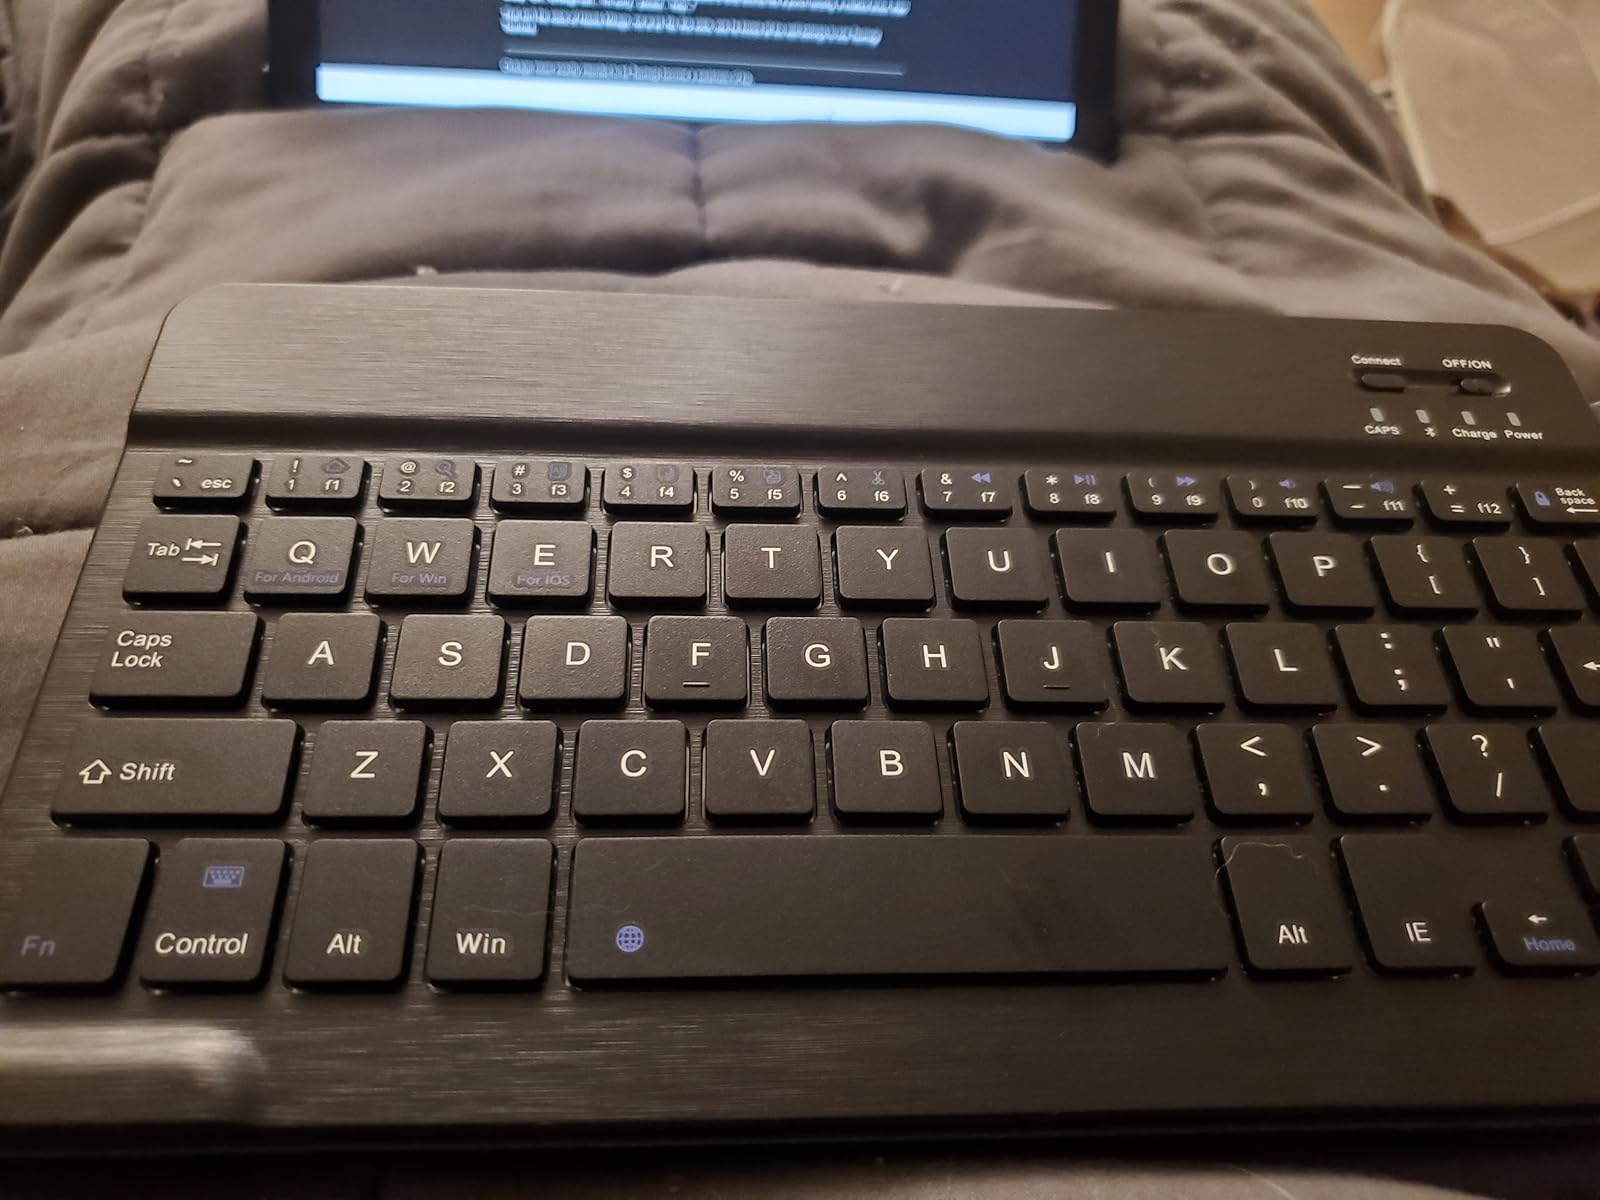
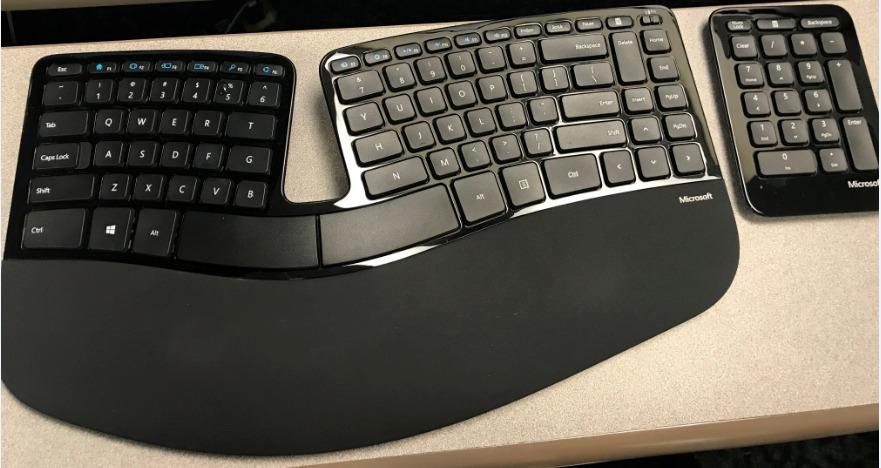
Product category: keyboard
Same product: no